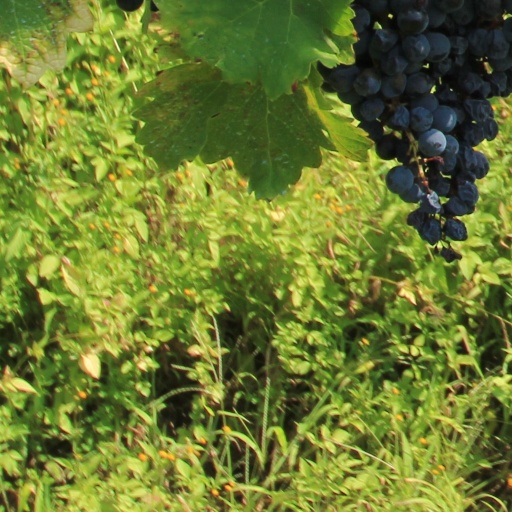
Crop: grape